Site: brandenburg
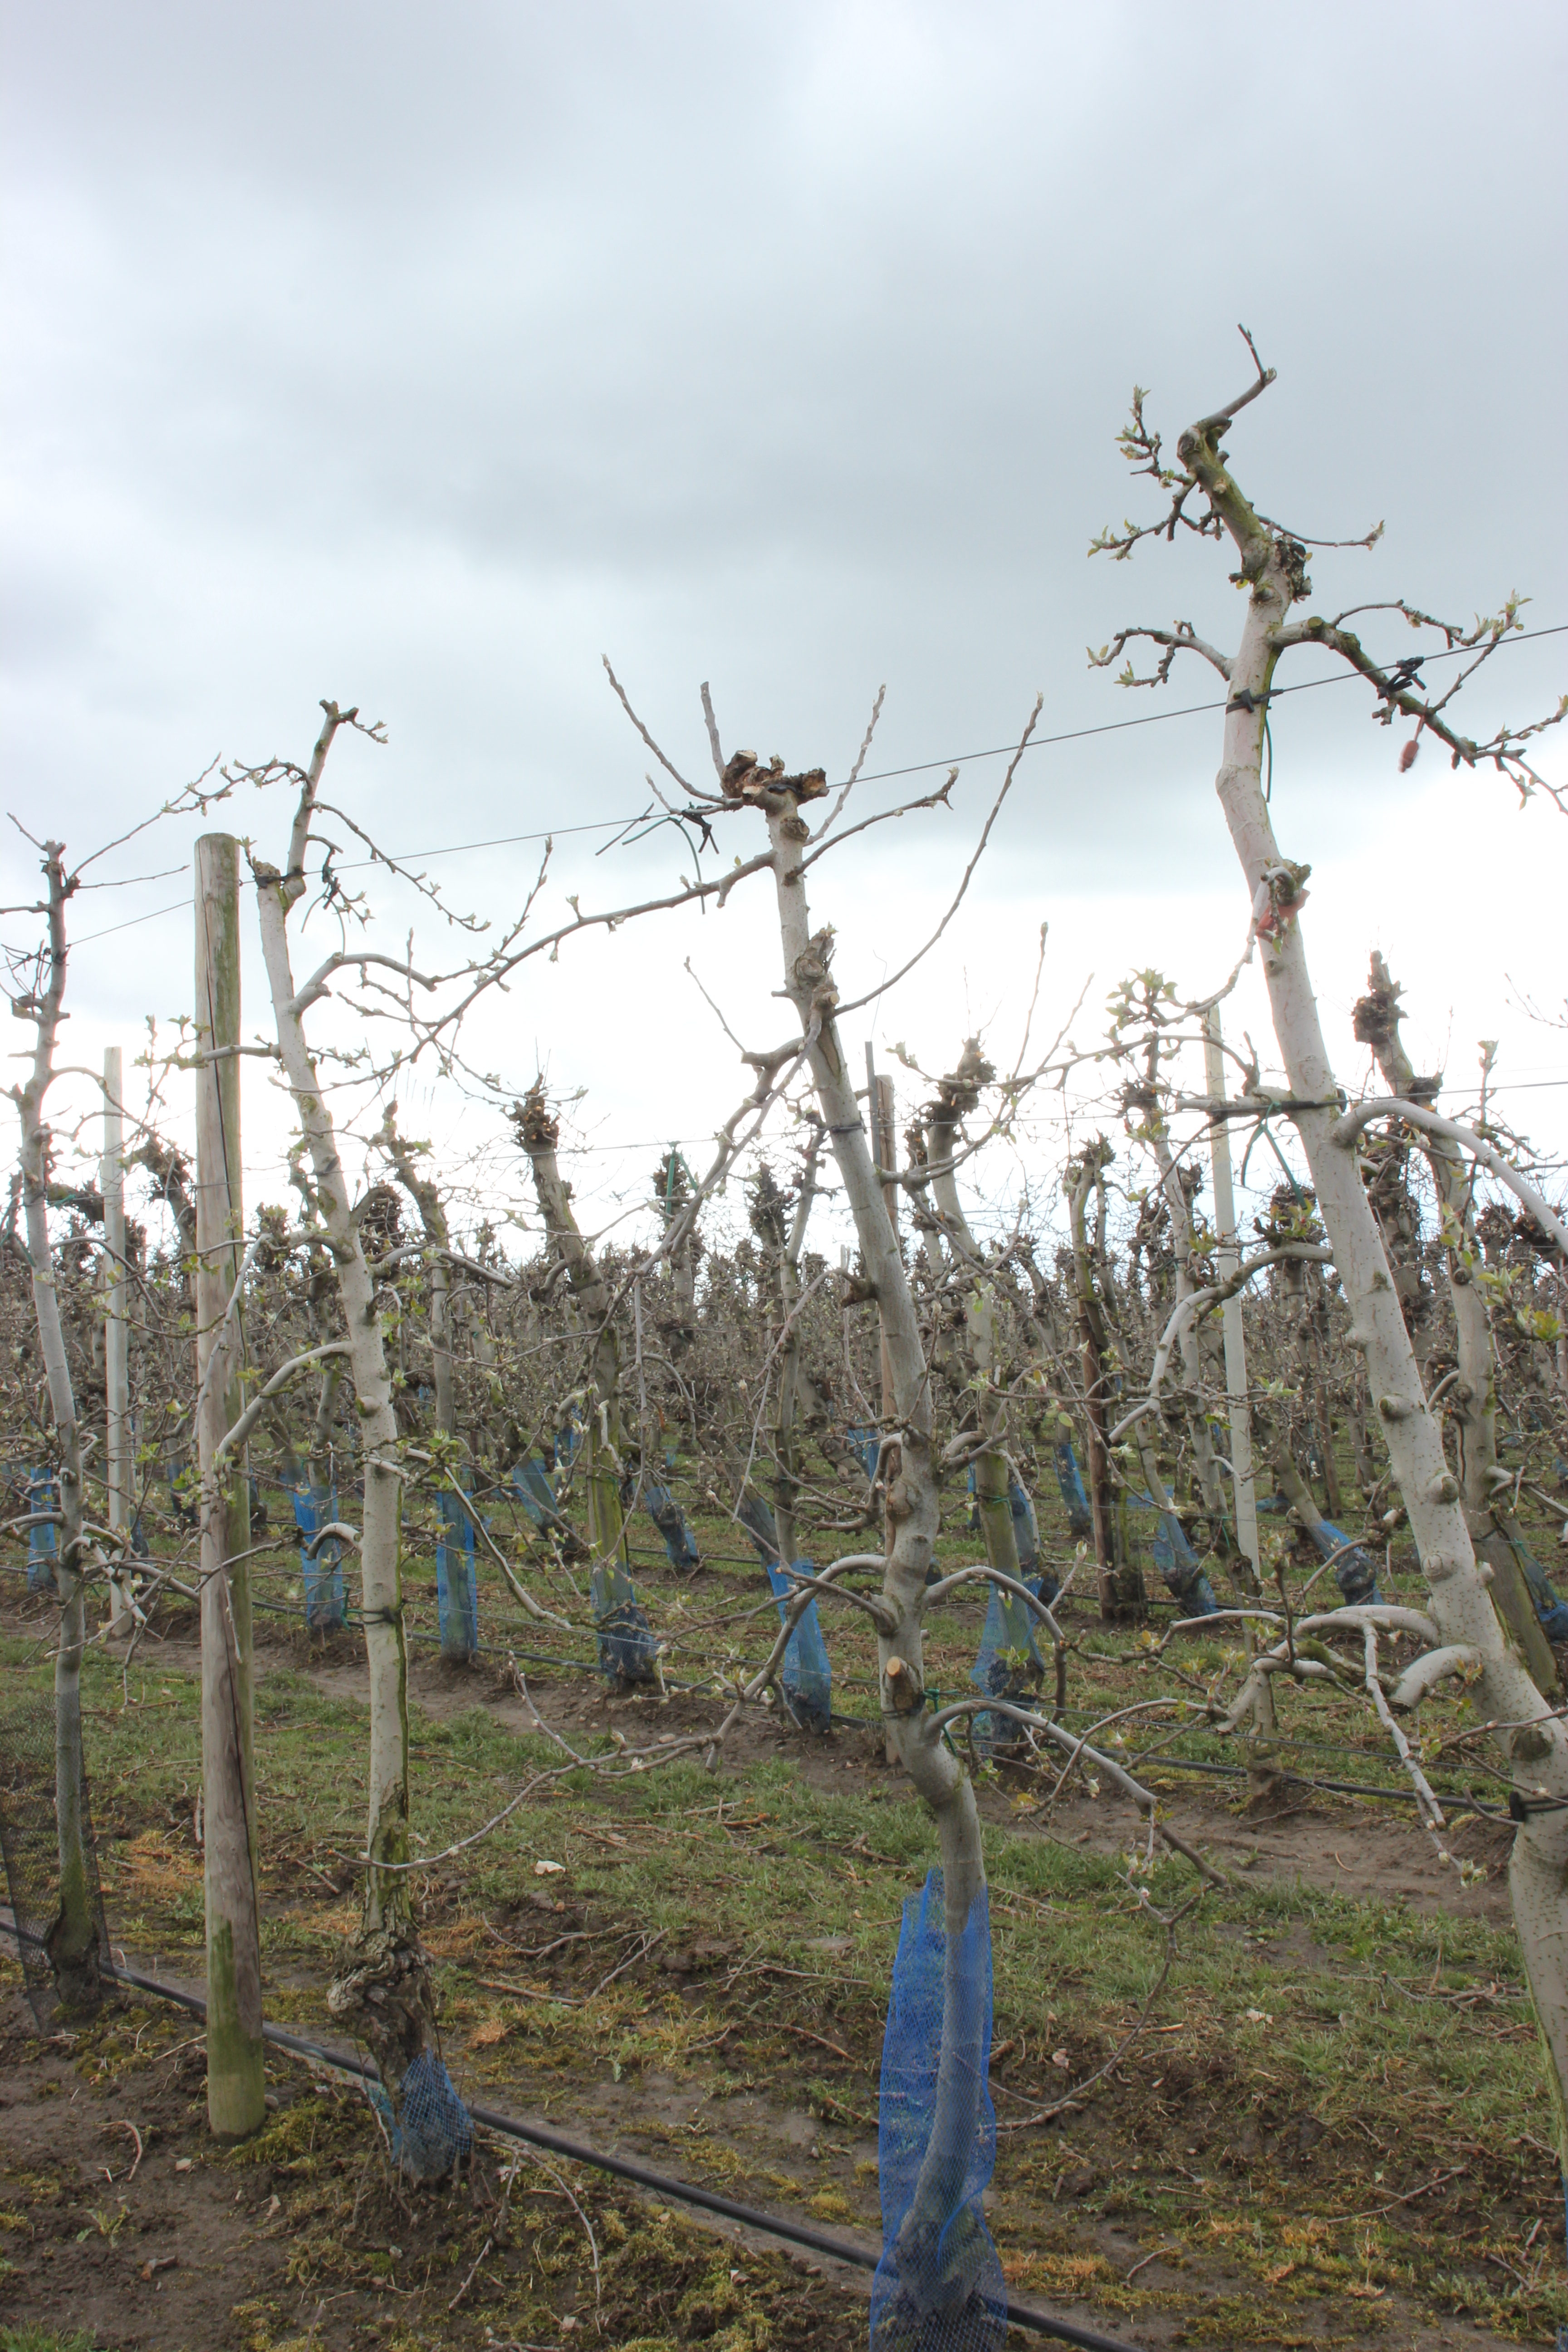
Growth stage (BBCH 55): Inflorescence emergence